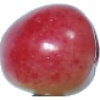
Label: cherry_rainier